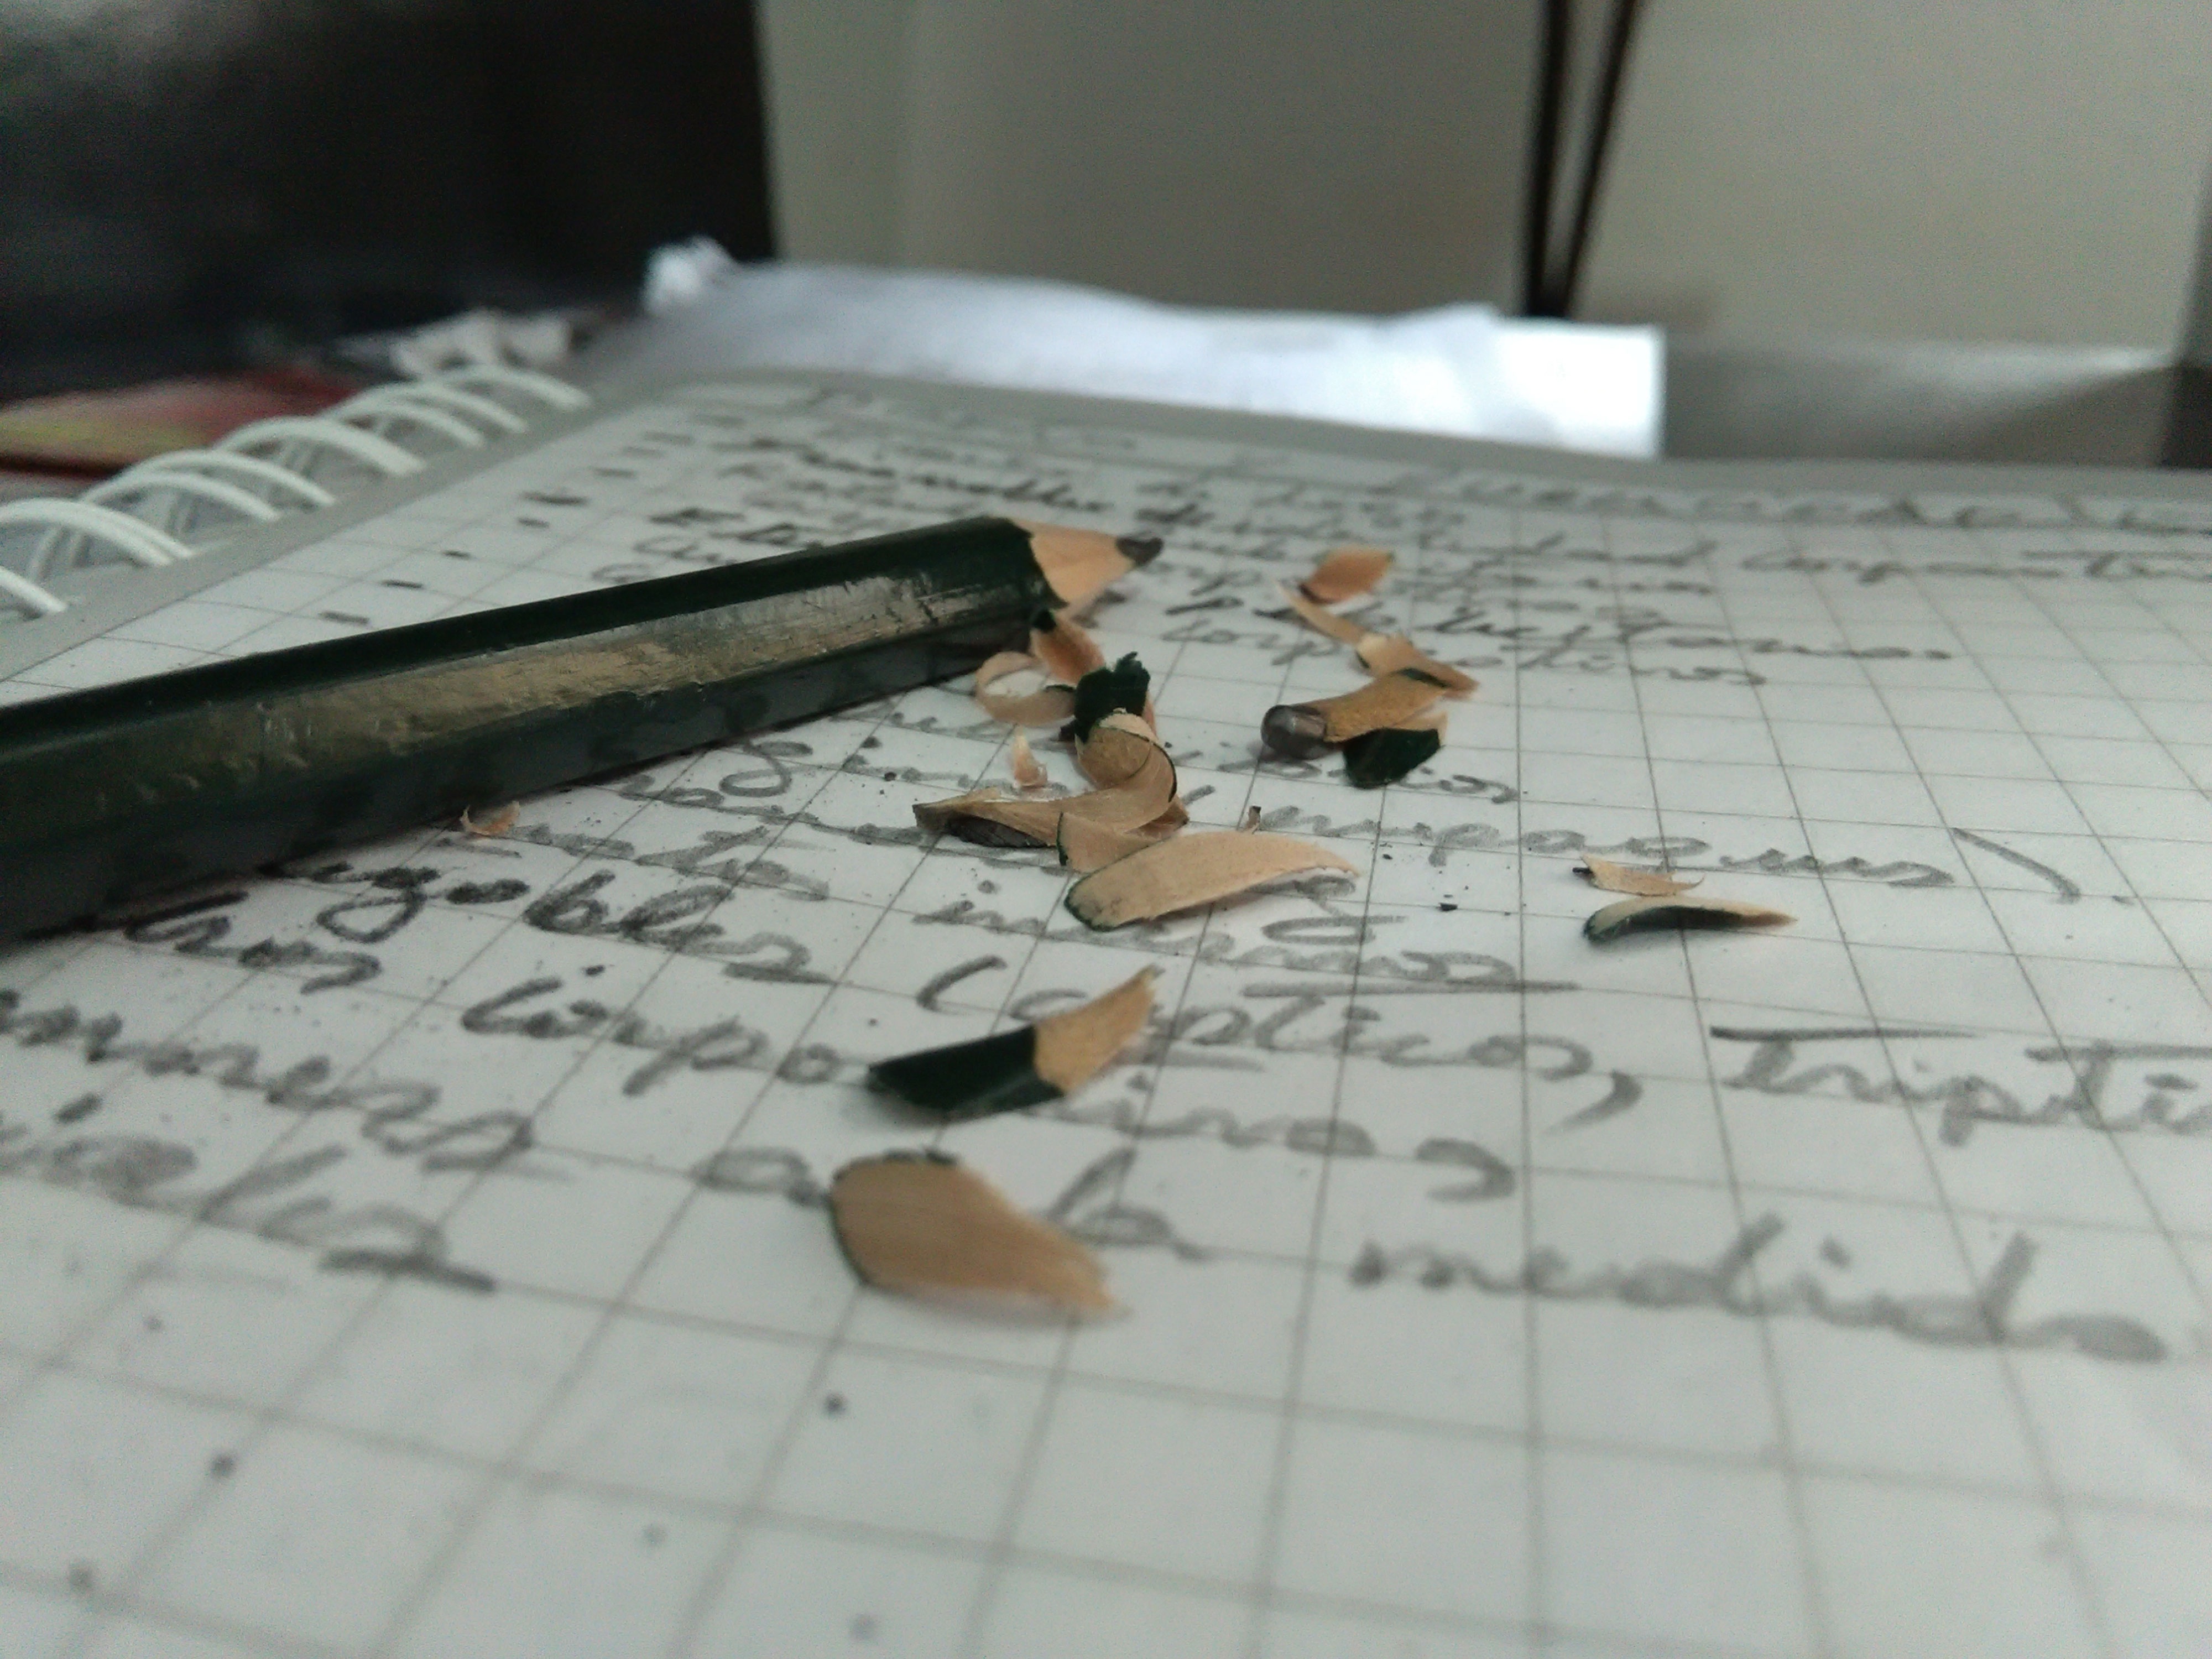
writing, hand, pencil, wood, floor, art, sketch, drawing, draw, flooring, technical drawing